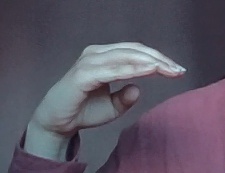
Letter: jeem